Petro Doroshenko

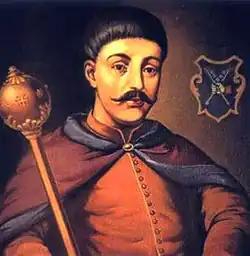
Ivan Briukhovetsky

With the right bank seemingly secured, Doroshenko and his men crossed into left-bank Ukraine and supported an uprising of Ivan Briukhovetsky against Russia.